Carrier Air Wing Fifteen

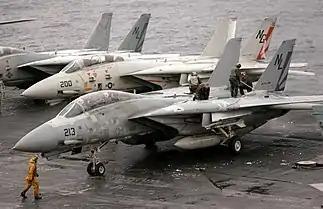
Two F-14A "Tomcats" of VF-111 during operations aboard the aircraft carrier USS "Carl Vinson" (CVN-70) in 1987. Note the lighter camouflage of the F-14A with number "200" which wears the tail code "NG" of CVW-9 and the name of CVW-9's (then) parent carrier, USS "Kitty Hawk" (CV-63). The rudders, however, show the markings of VF-111. The use of false air wing tail codes was an operational deception (OPDEC) measure taken during this CVW-15 deployment to confuse Soviet naval and air forces.

Carrier Air Group 15 was established on 5 April 1951, and was deployed to the Korean War in September of that year on board the . The squadron was made up of reserve squadrons during the two cruises during the Korean War. Starting in 1960, CVG-15 would begin a two decade long attachment with the that would continue when in 1963, all CVGs were re-designated as Carrier Air Wings. With this, CVG-15 became Carrier Air Wing 15. CVW-15 however did deploy with the only once in 1966 during the Vietnam War. During the evacuation of Saigon in 1975, CVW-15's aircraft covered the helicopters used to rescue the civilians fleeing the Invasion.